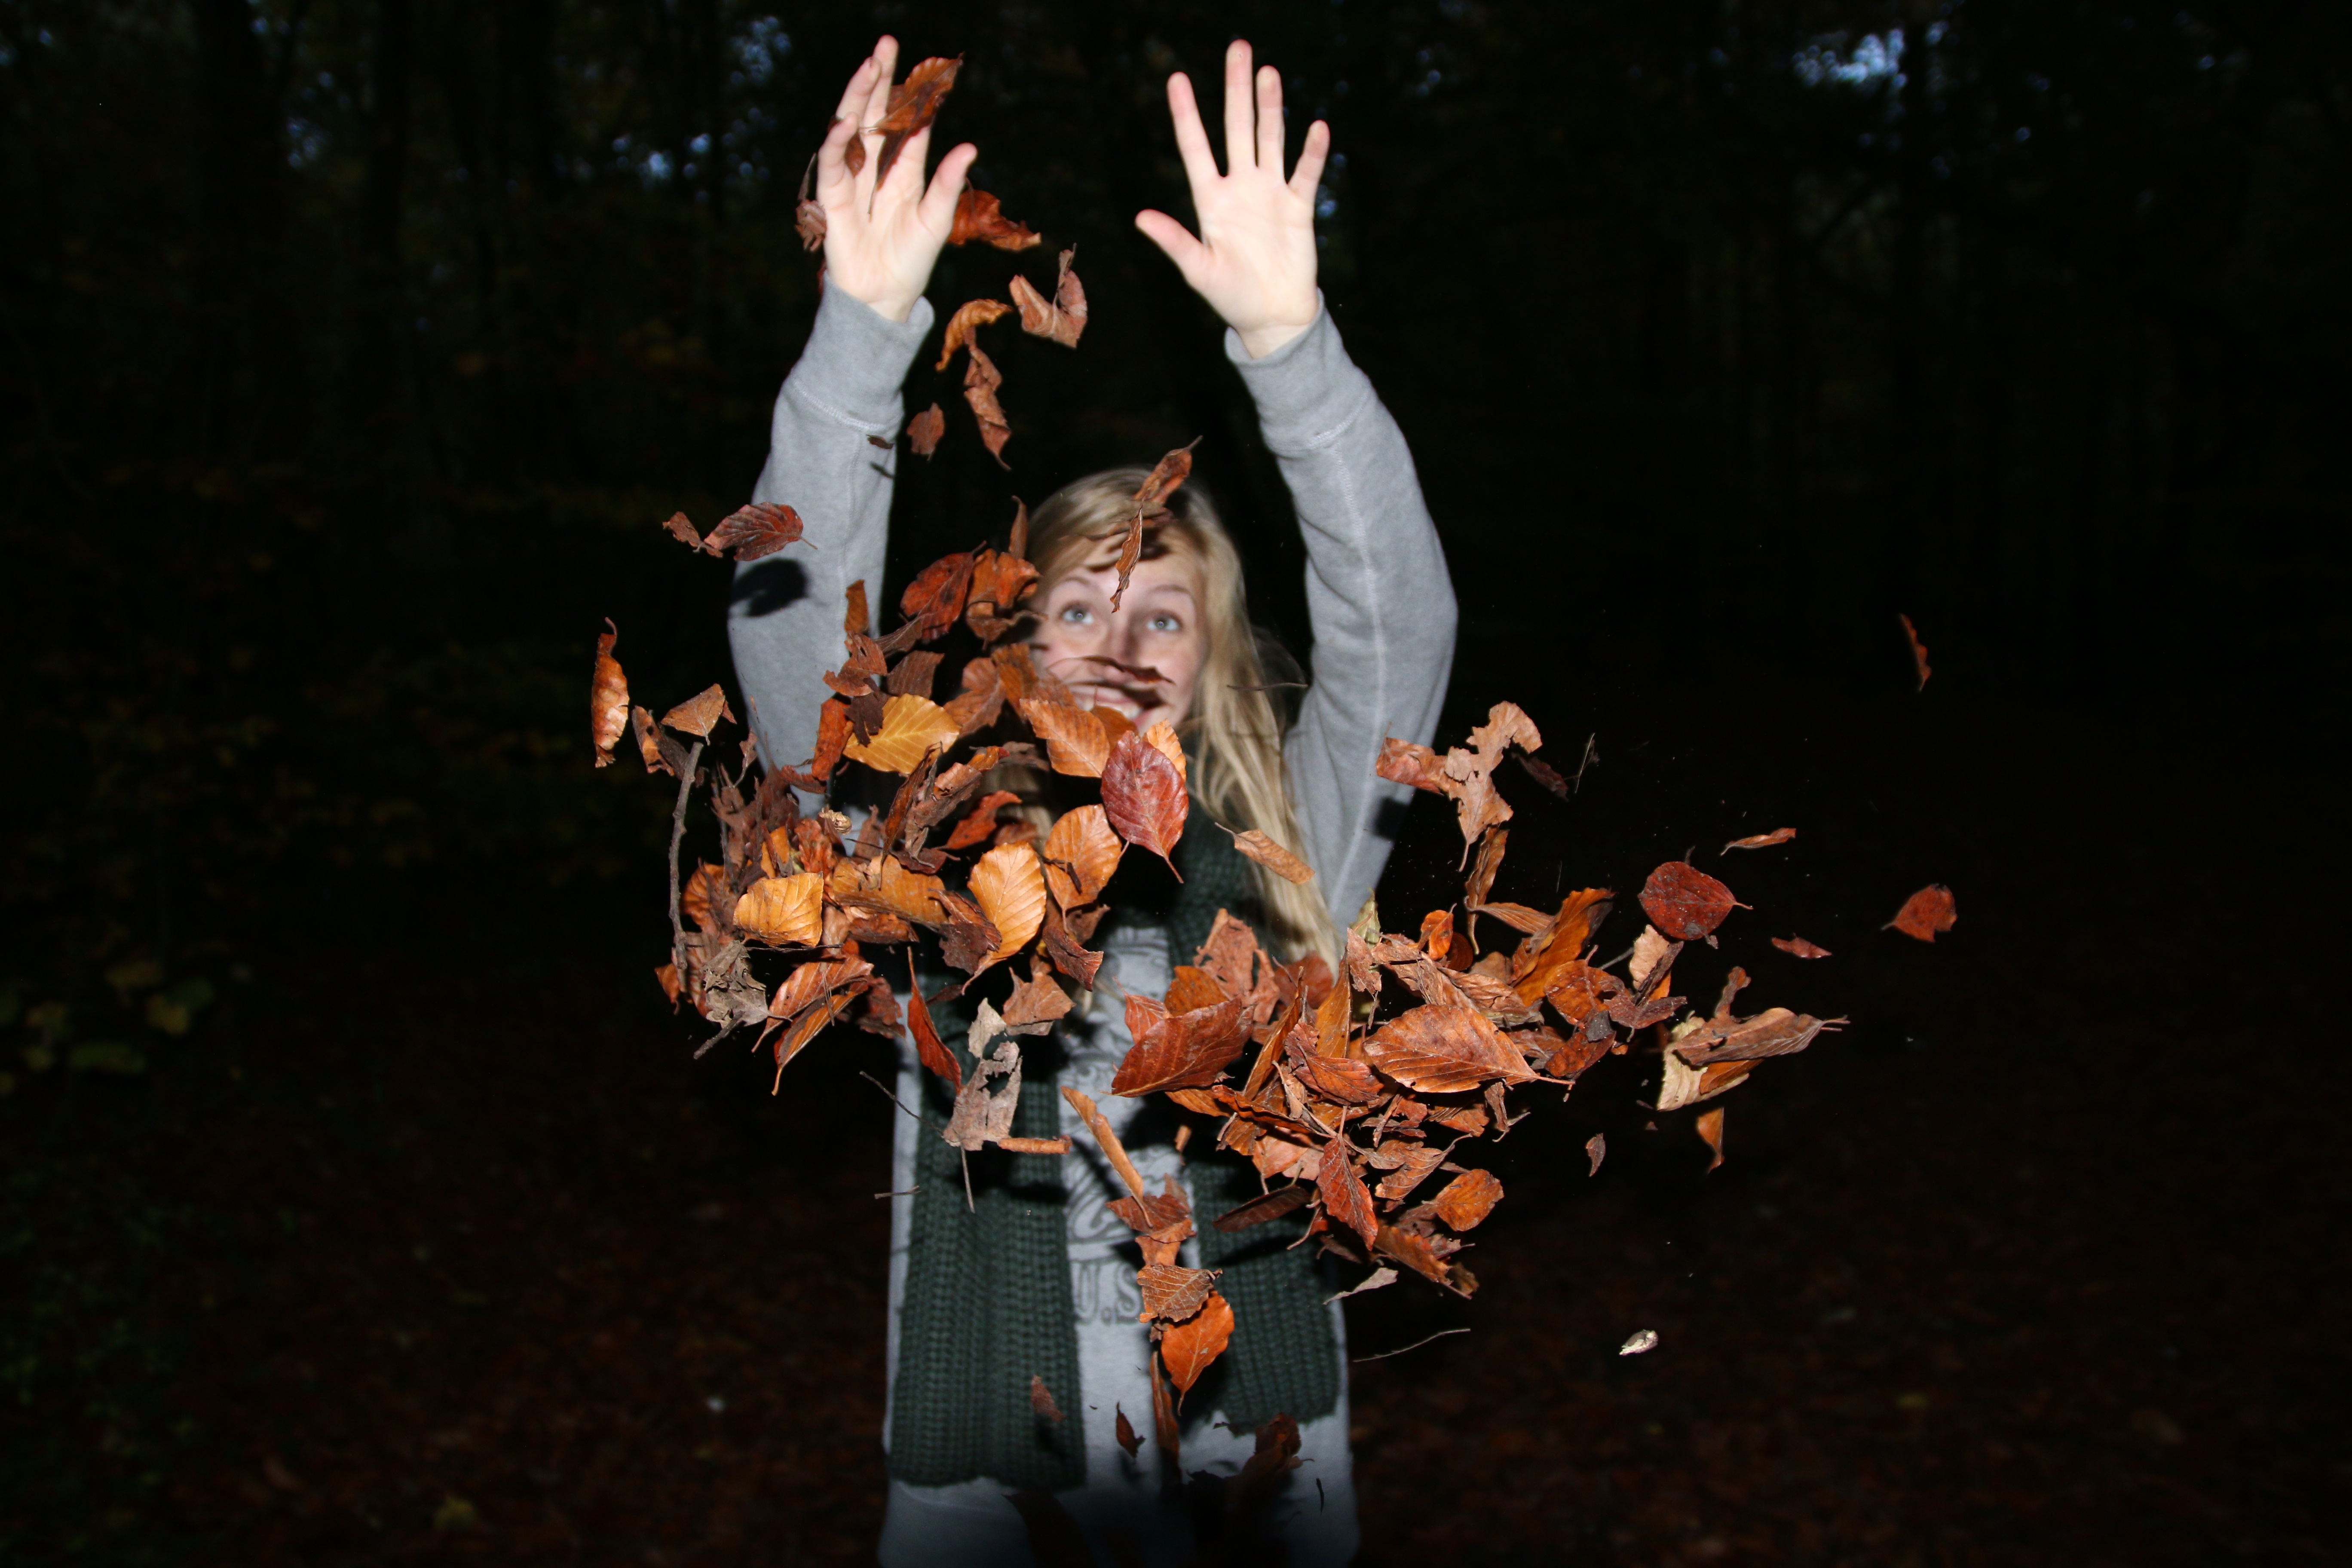
autumn, darkness, campfire, performance art, performing arts, musical theatre